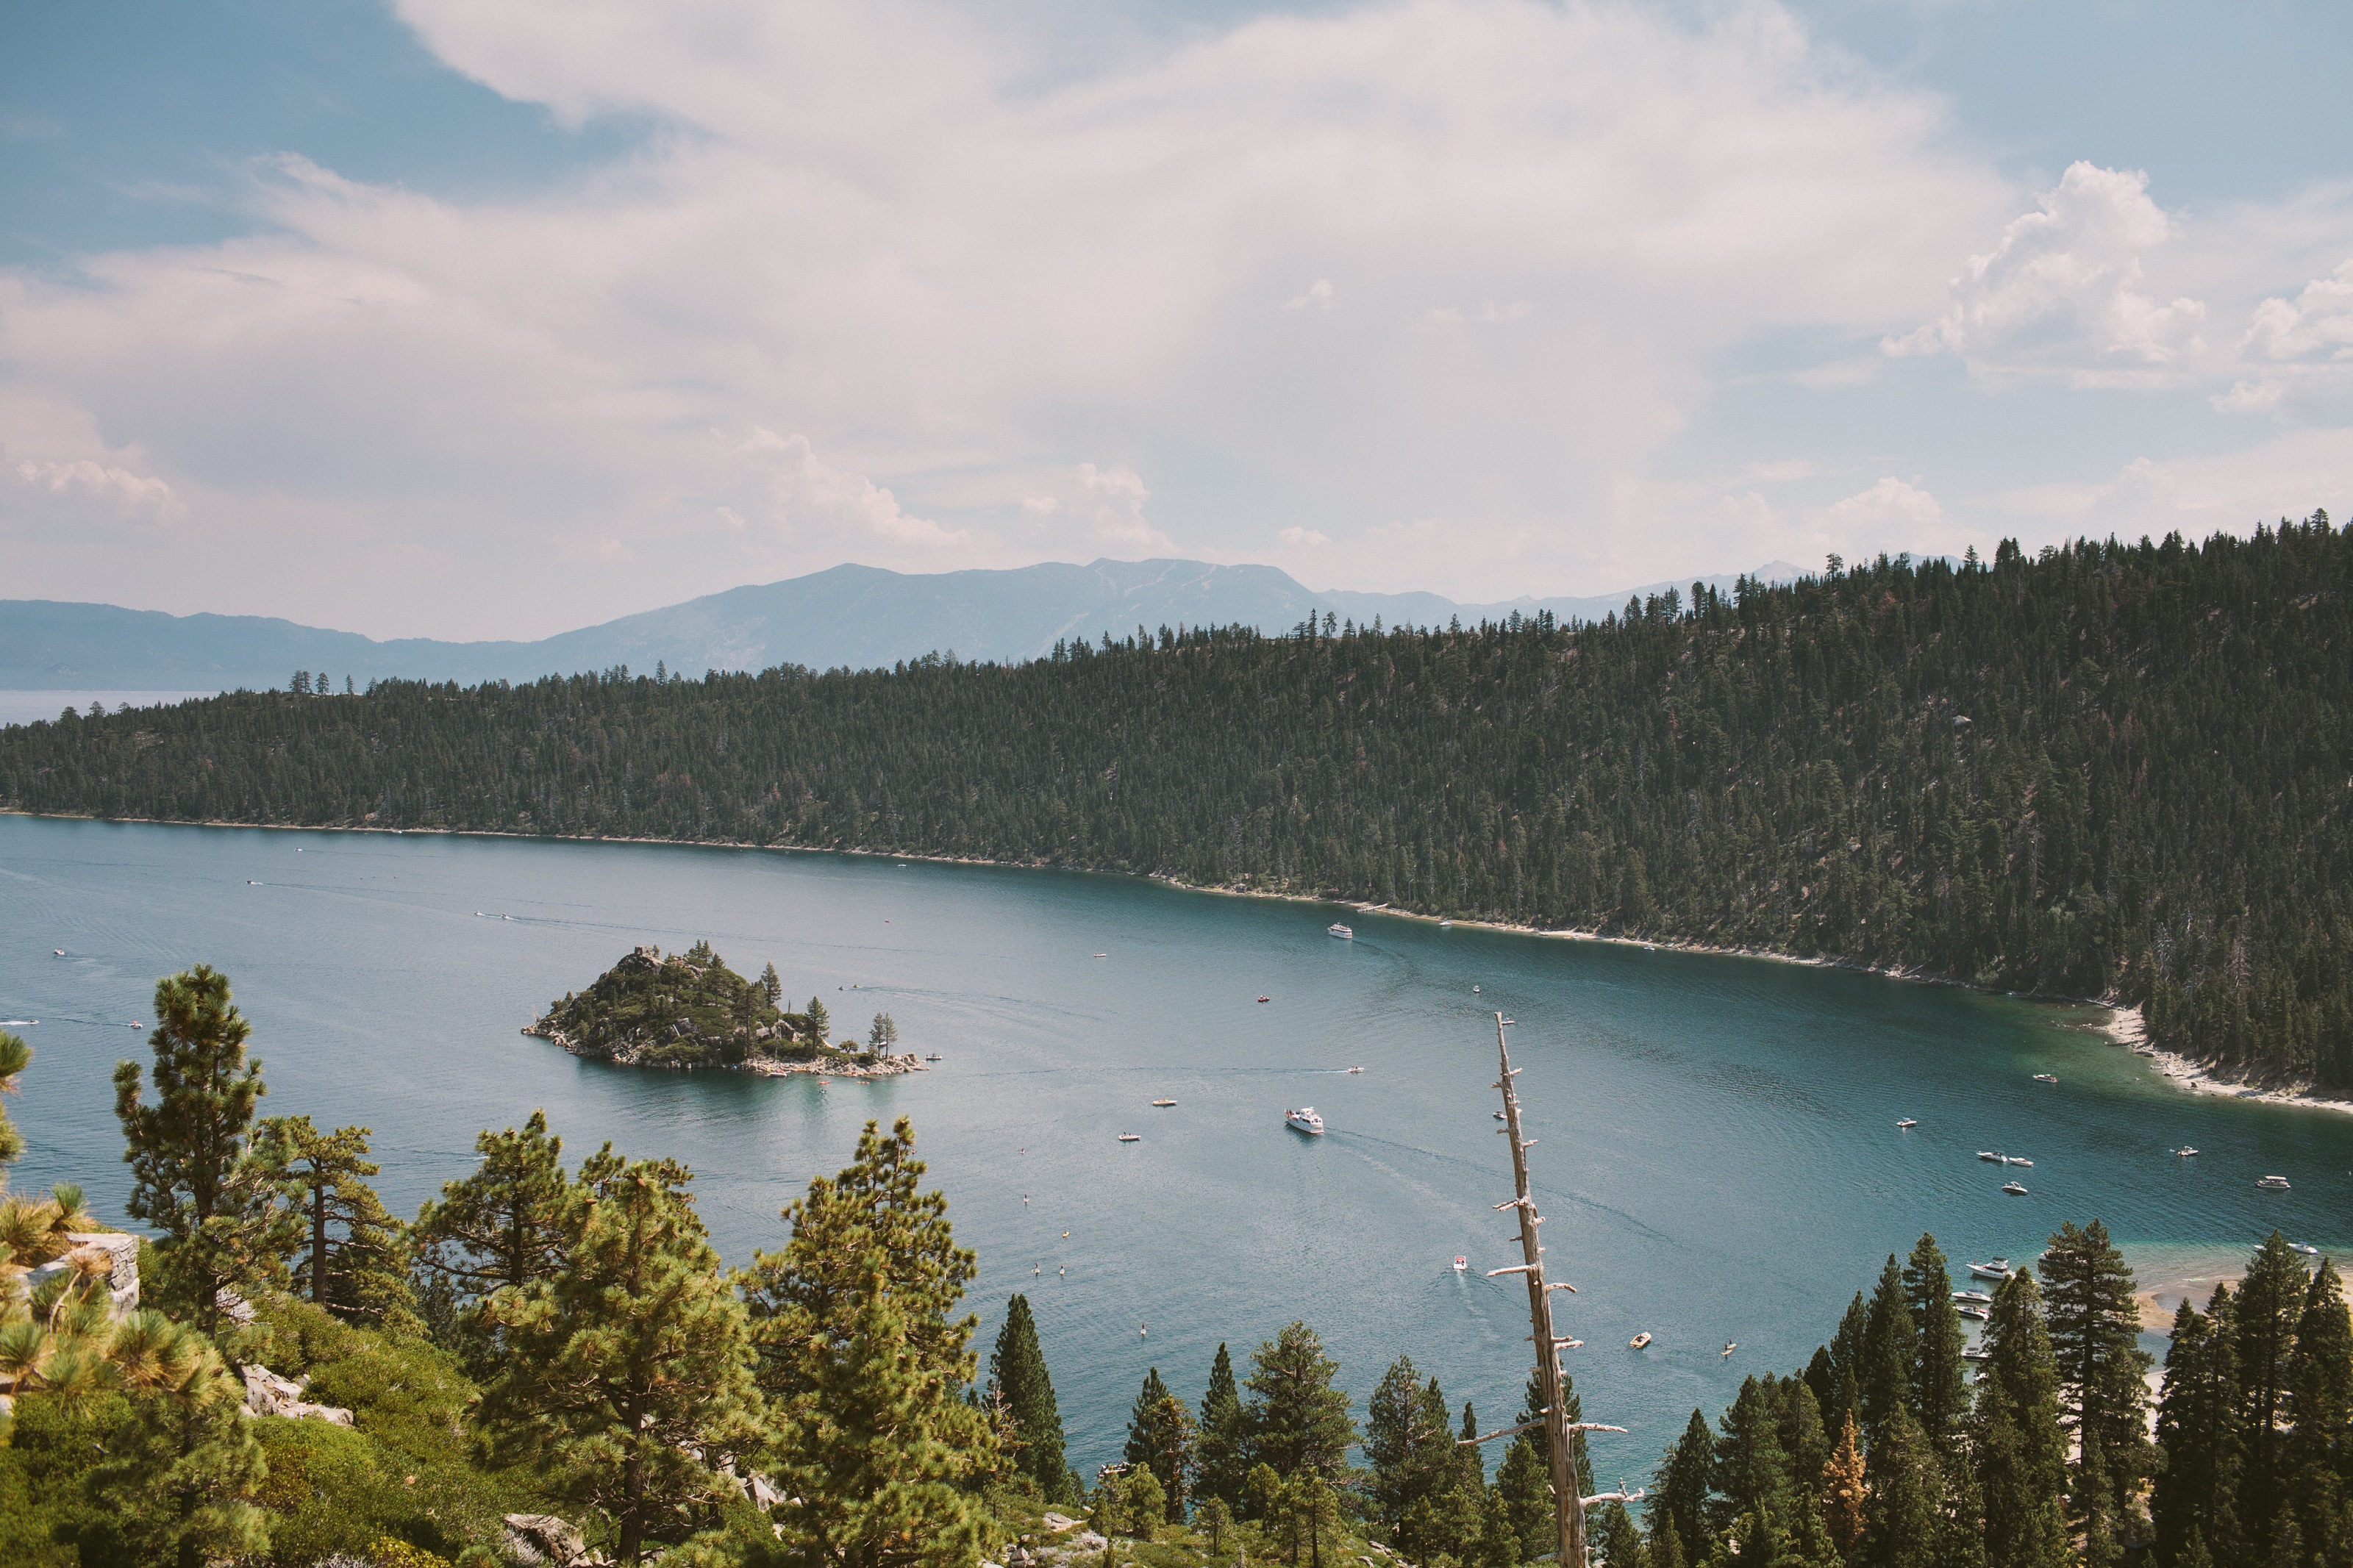
landscape, sea, tree, water, nature, wilderness, mountain, cloud, hill, lake, mountain range, reflection, bay, fjord, reservoir, body of water, loch, crater lake, atmospheric phenomenon, mountainous landforms